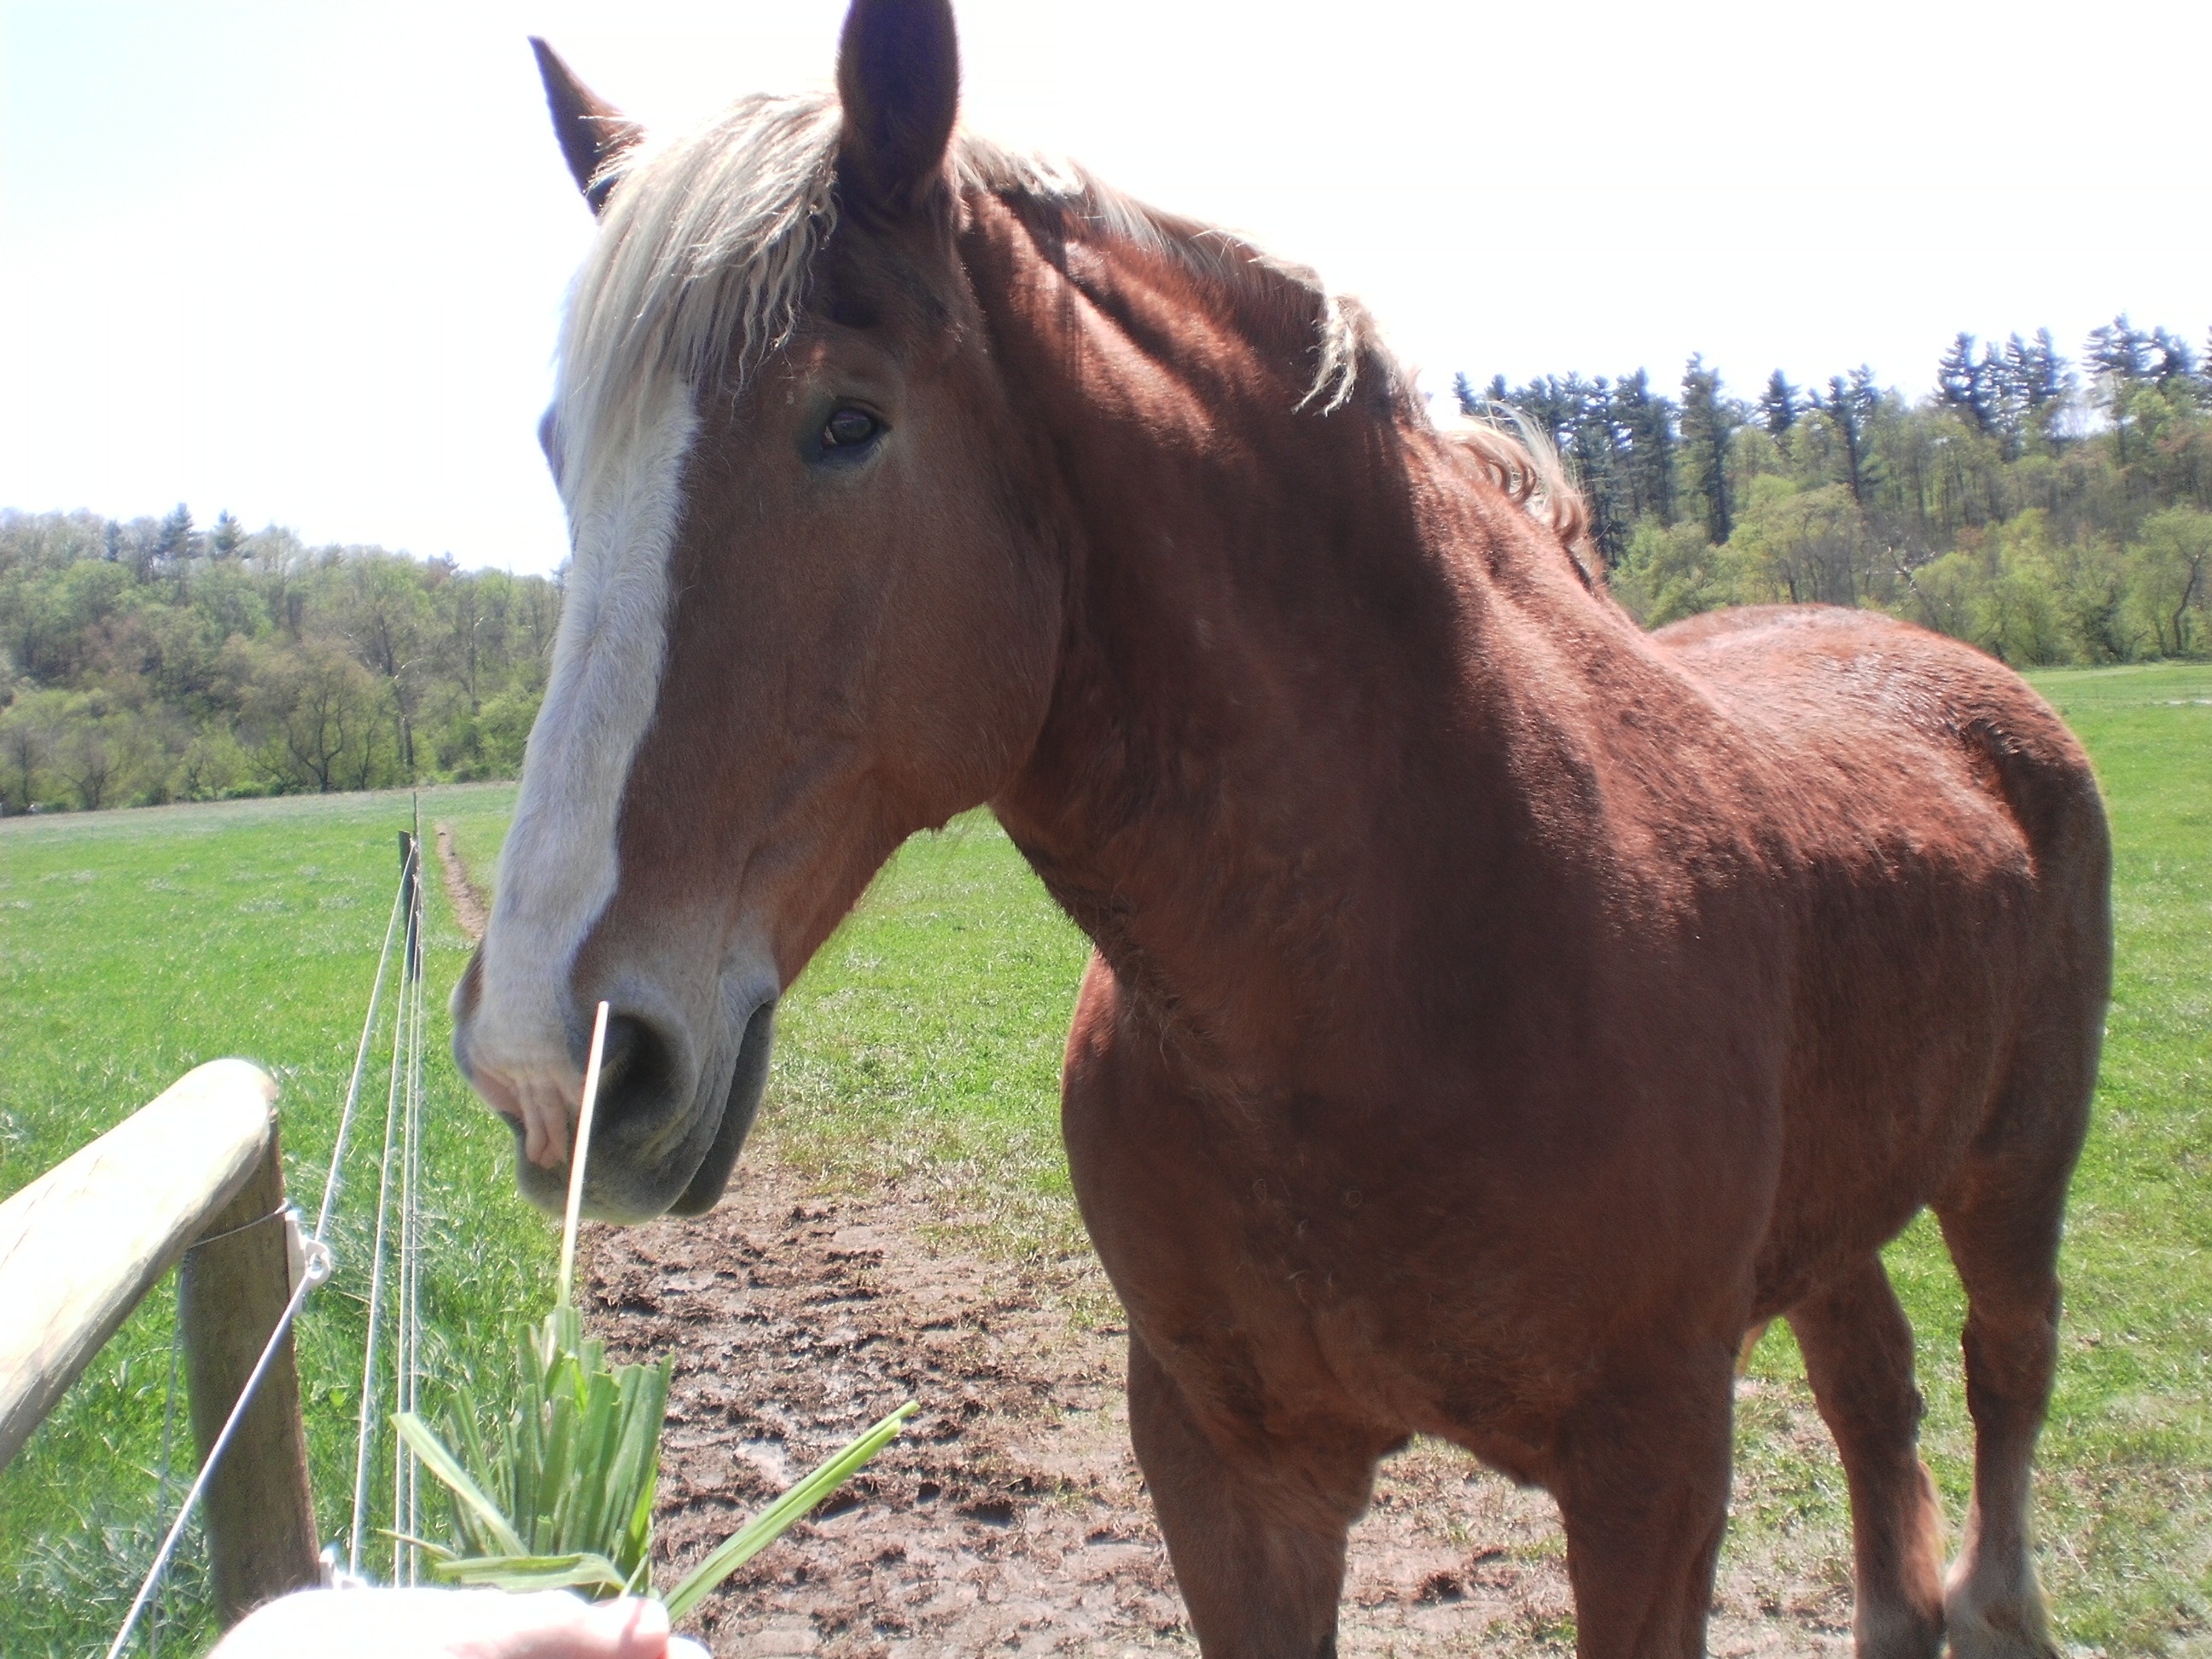
nature, outdoor, farm, countryside, animal, wild, rural, pasture, grazing, livestock, ranch, horse, mammal, stallion, mane, fauna, farmland, riding, horses, vertebrate, mare, domestic, domestic animals, colt, farm animals, pack animal, horse like mammal, mustang horse